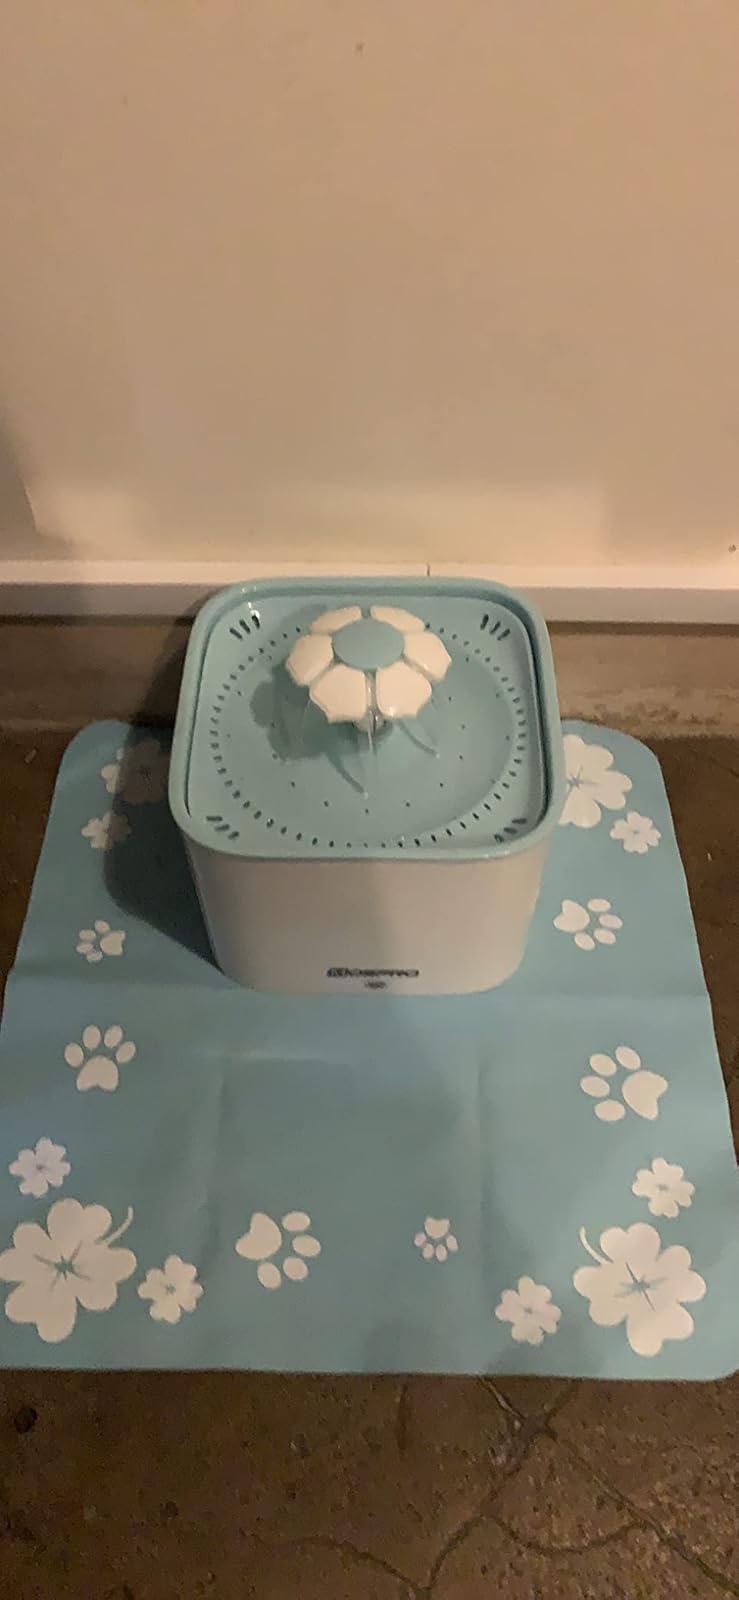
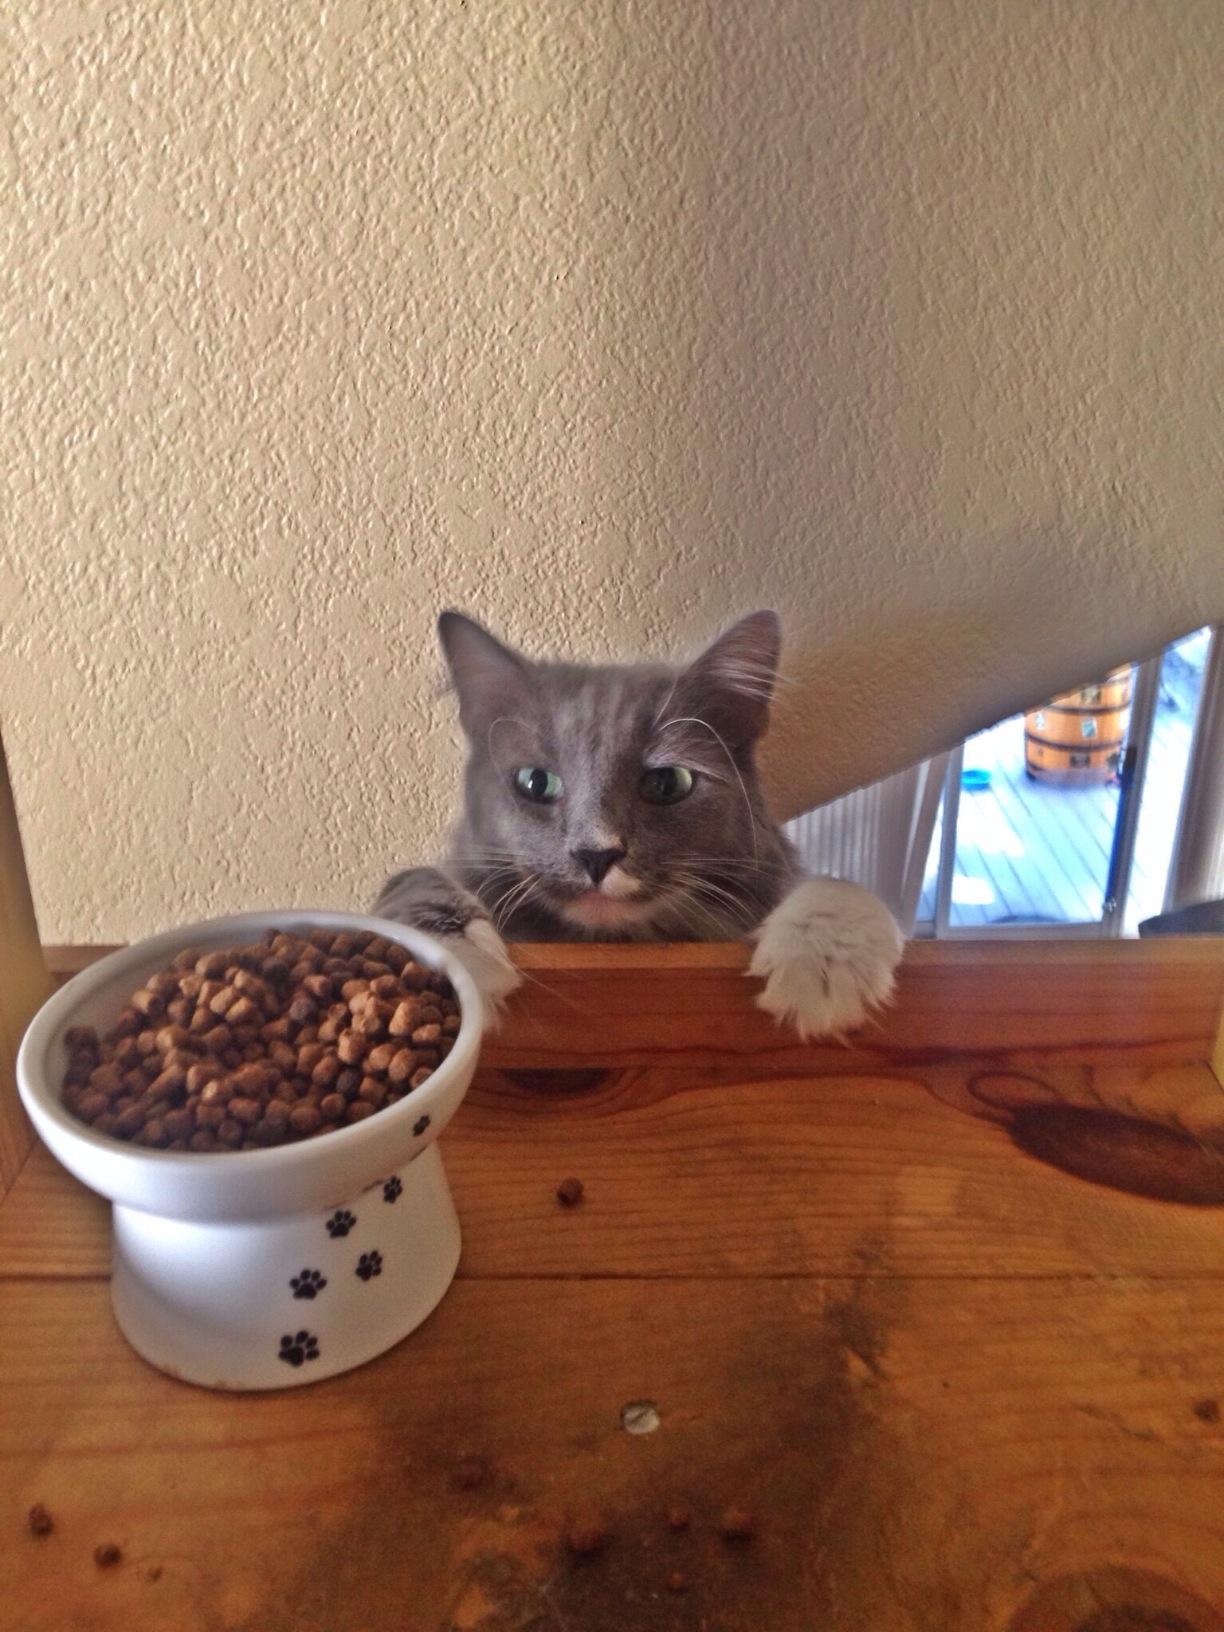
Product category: items_bowl
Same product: no